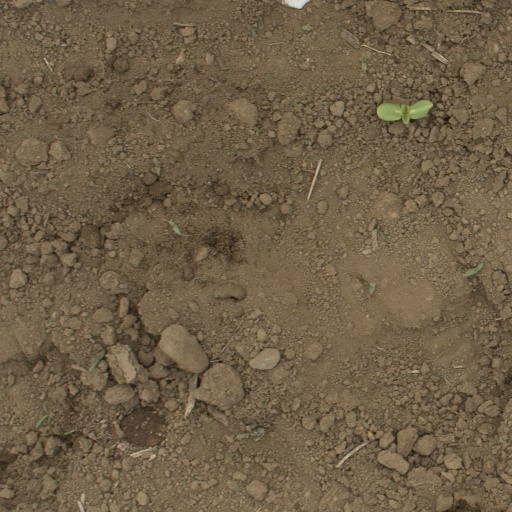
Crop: Jerusalem artichoke